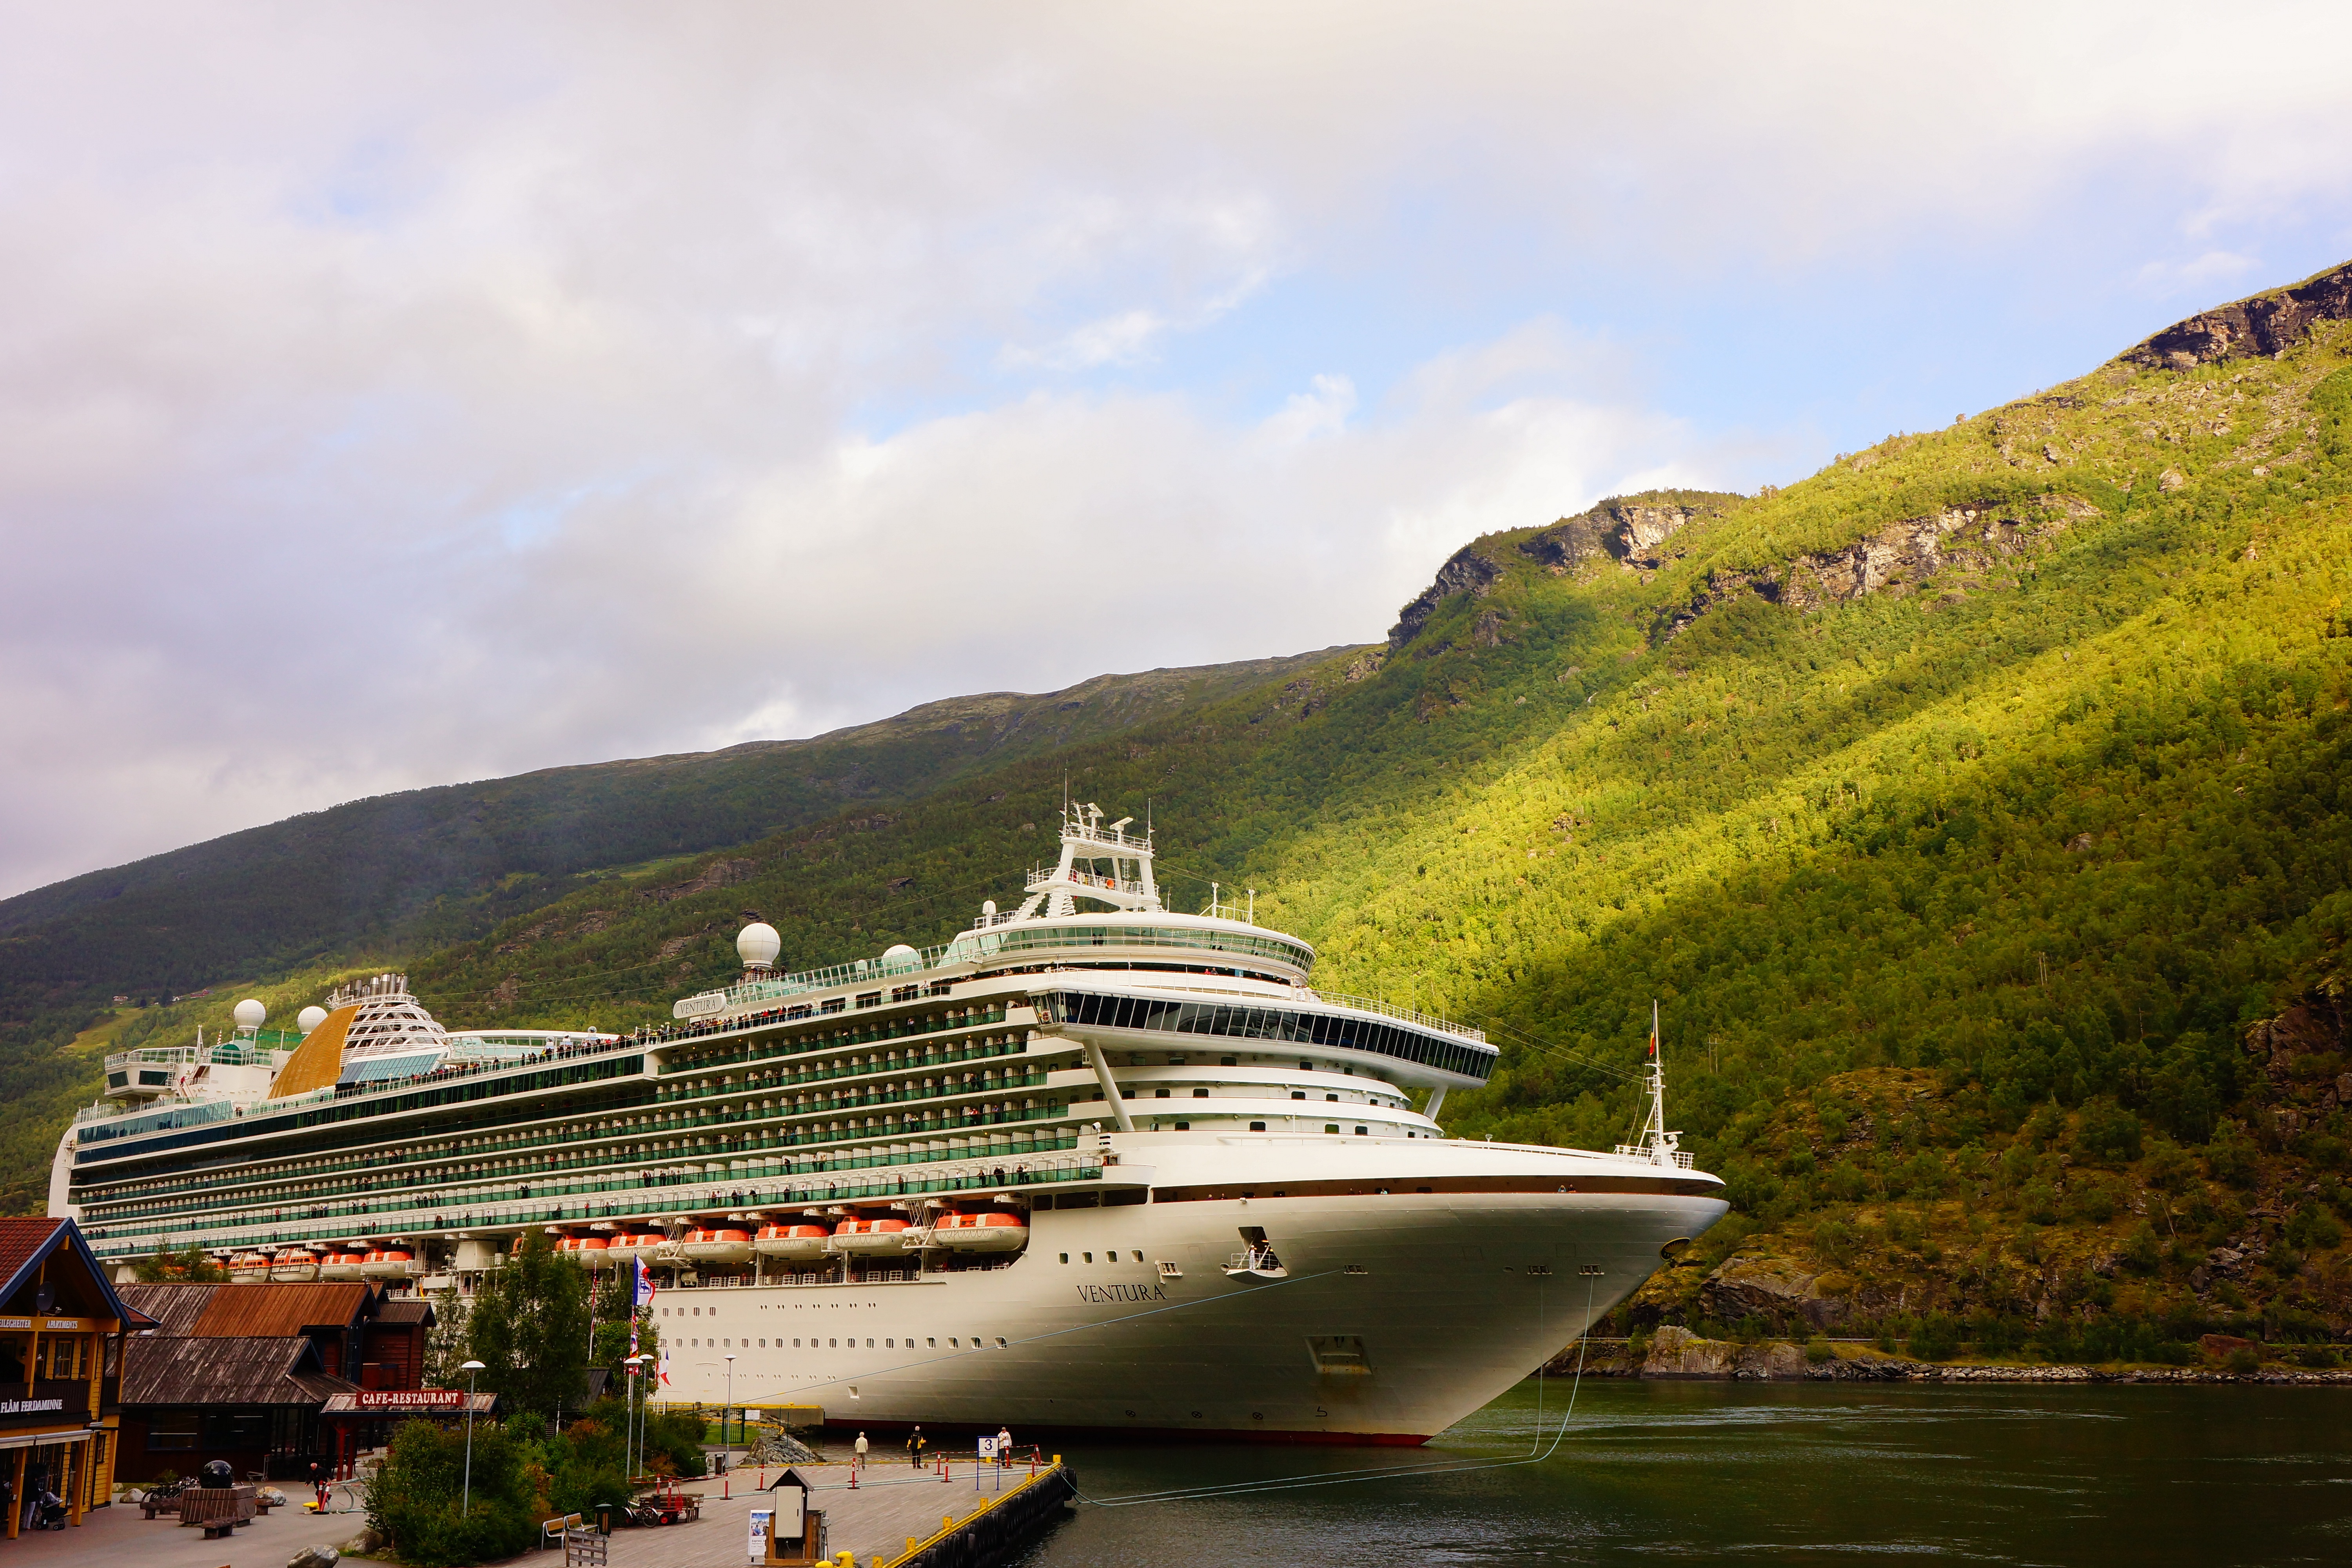
sea, coast, boat, ship, vehicle, fjord, watercraft, cruise ship, norway, nordic, passenger ship, the fjord